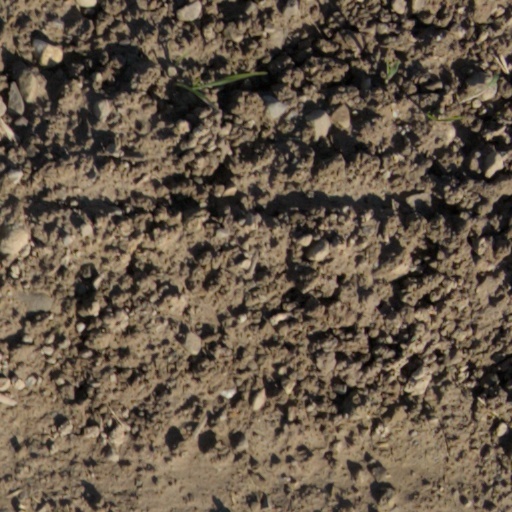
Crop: wheat